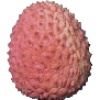
Label: Lychee 1